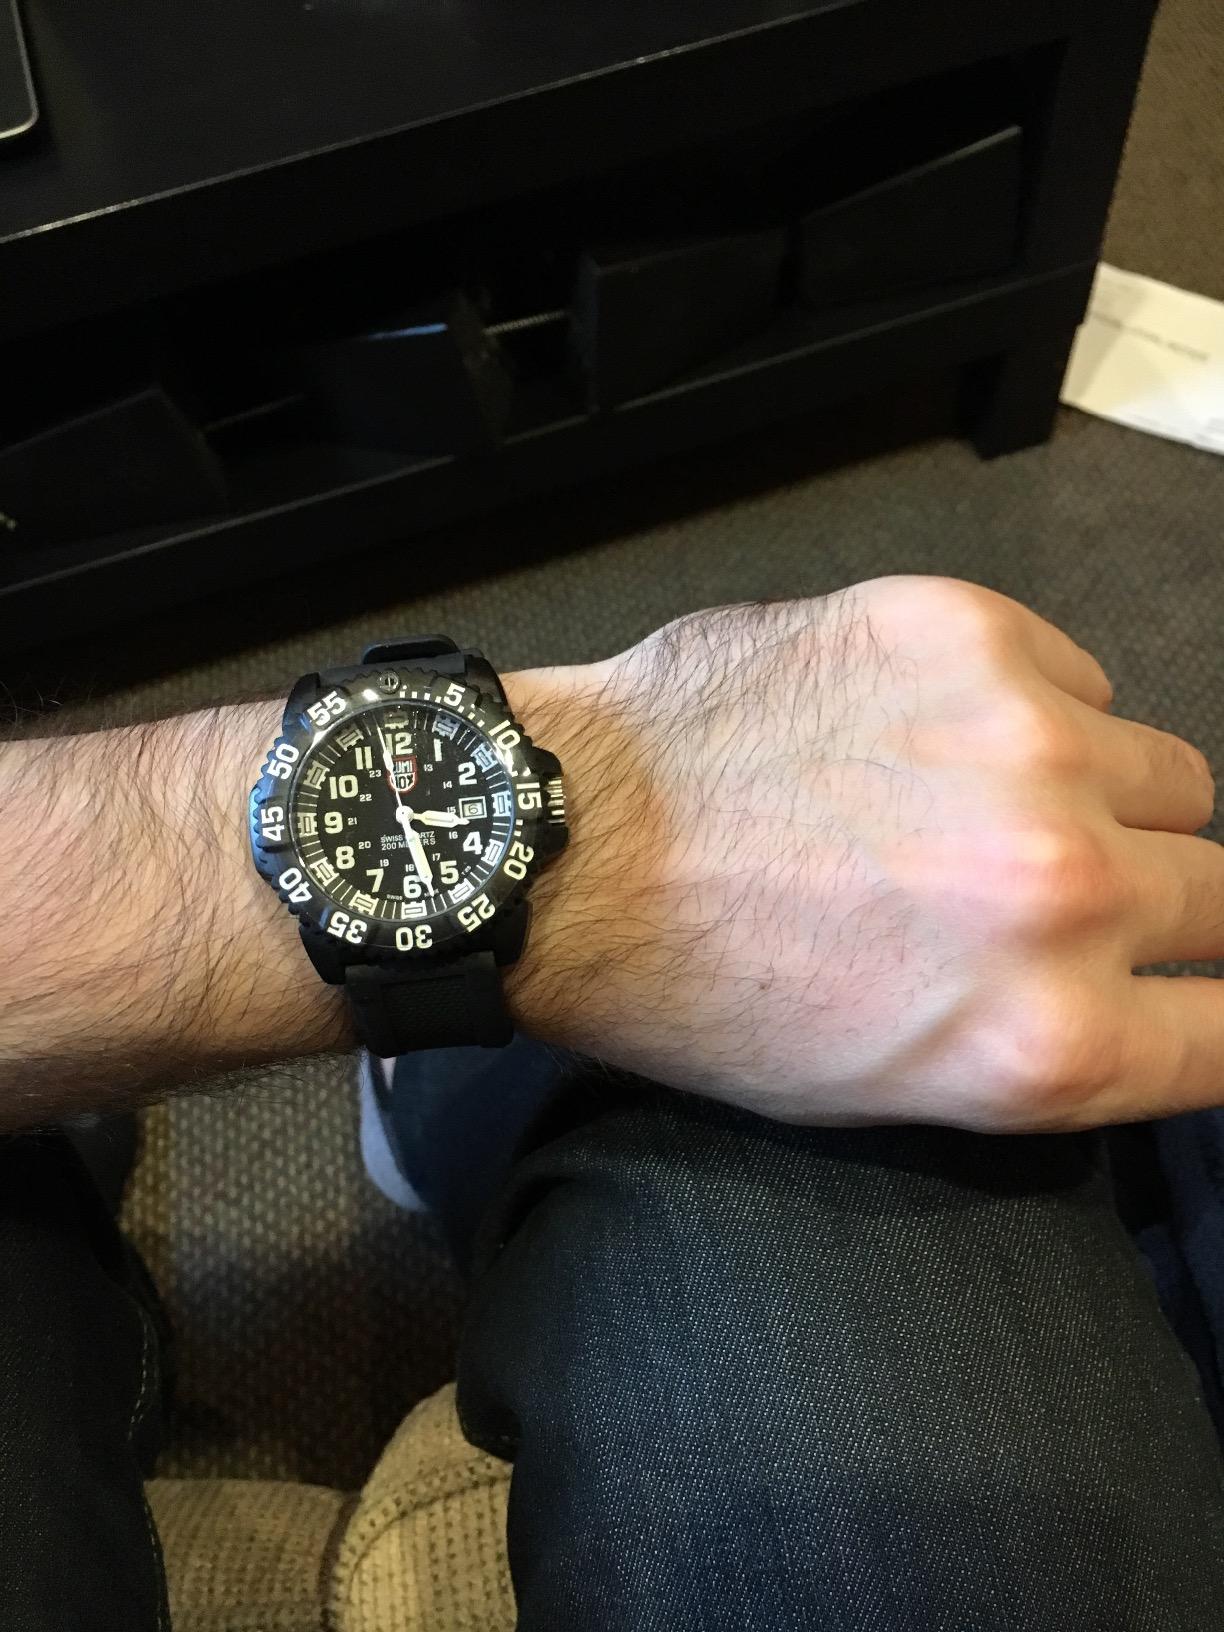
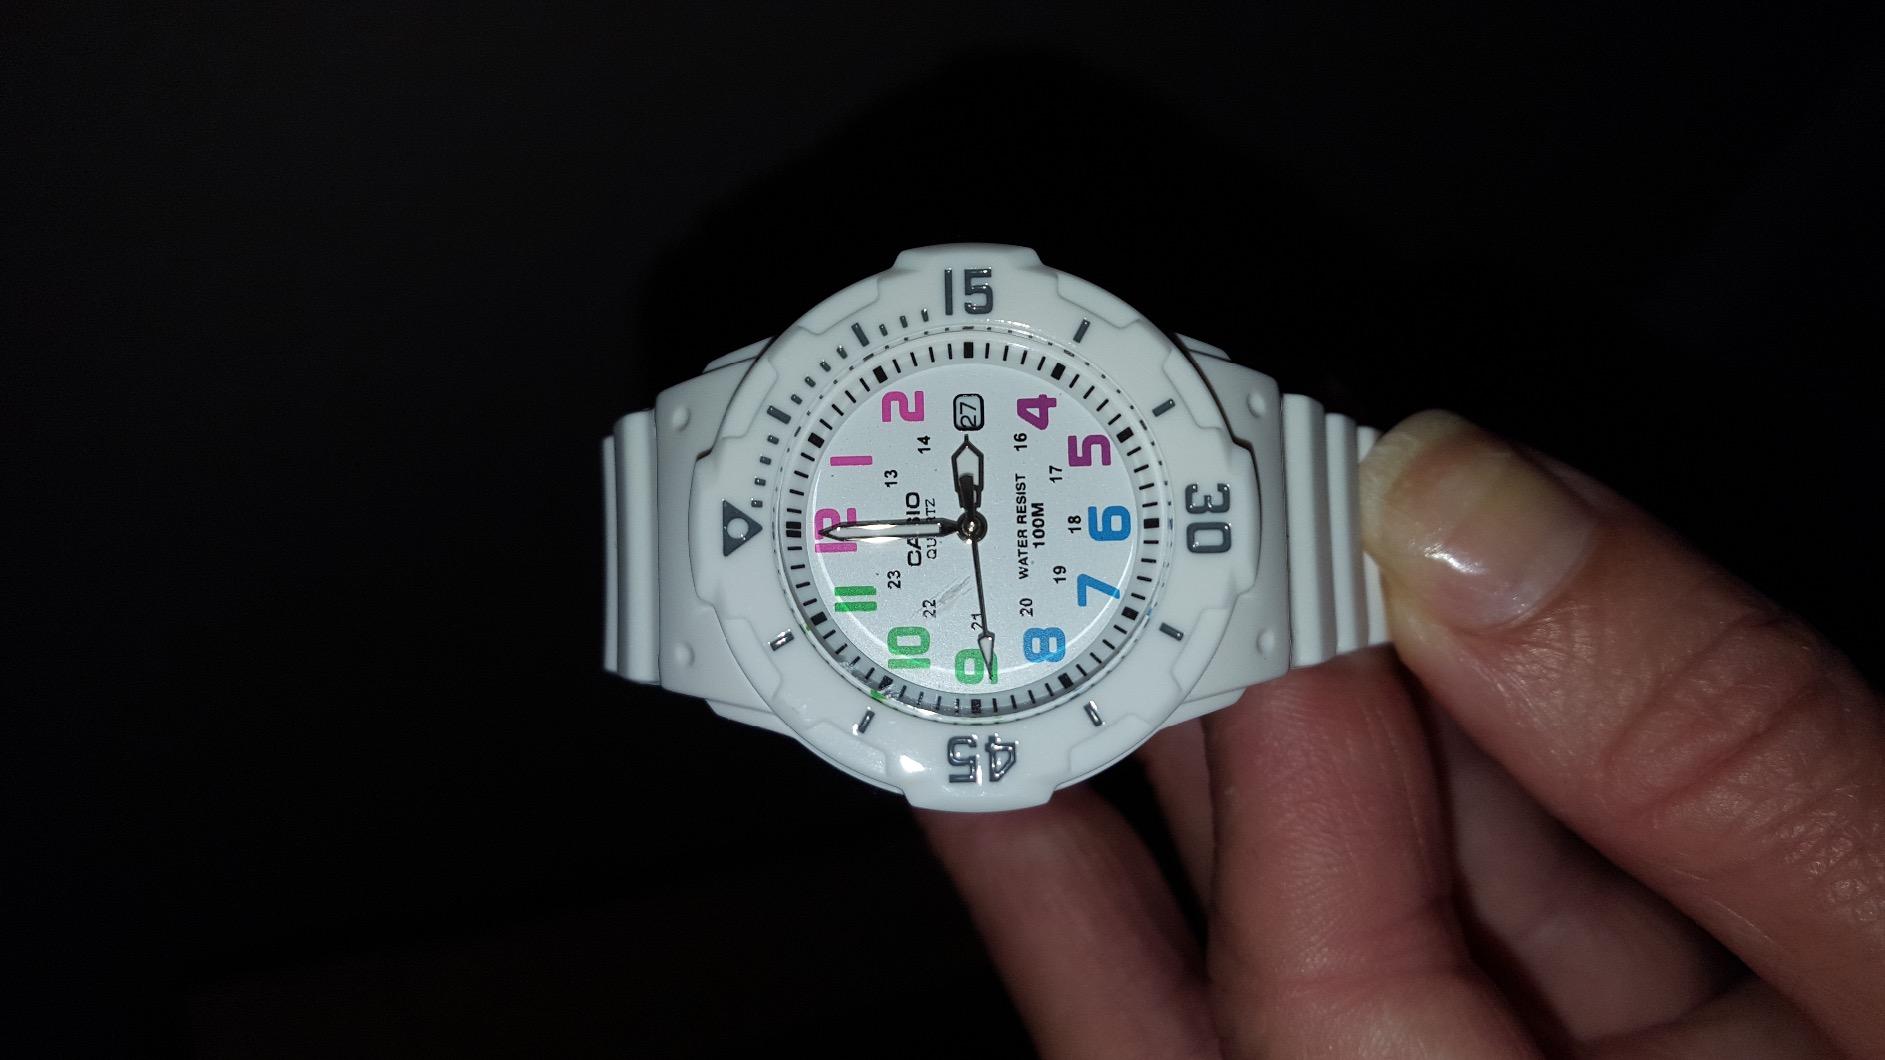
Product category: accessories_watch
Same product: no